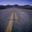
Label: road